Karkar Geothermal Power Plant

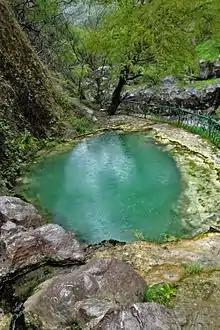
A thermal lake near Satani Kamurj, Syunik Province

The Karkar site was selected for exploratory drilling on the basis of field investigations for the prospective sites of Jermaghbyur and Karkar, which were recognized as the most promising by both local and international geothermal experts. In 2006, the World Bank (WB) Energy Invest PIU contracted Ameria CJSC, a professional advisory and insurance services company registered in Armenia to draft a detailed feasibility study for the construction of the Karkar GTPP.